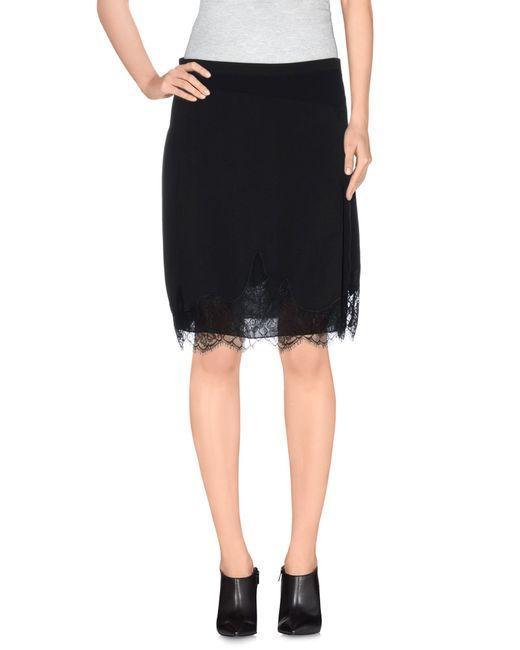
minirock in schwarzer Farbe für Mädchen